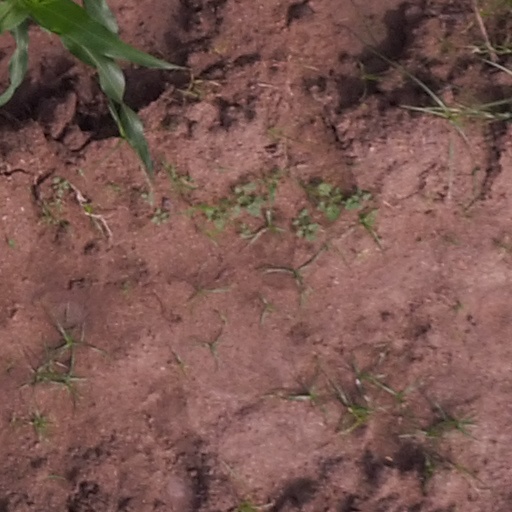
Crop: maize; corn